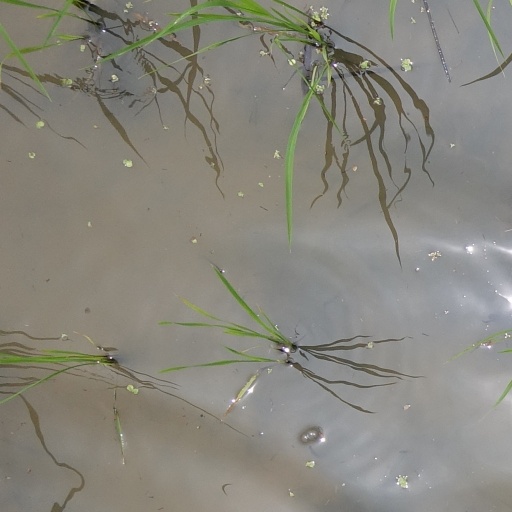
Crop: rice